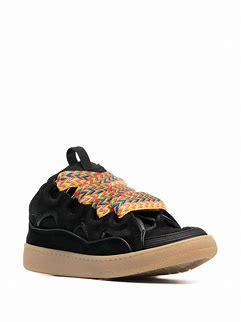
Brand: Lanvin
Model: Curb